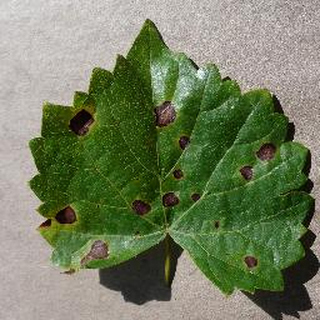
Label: grape_black_rot